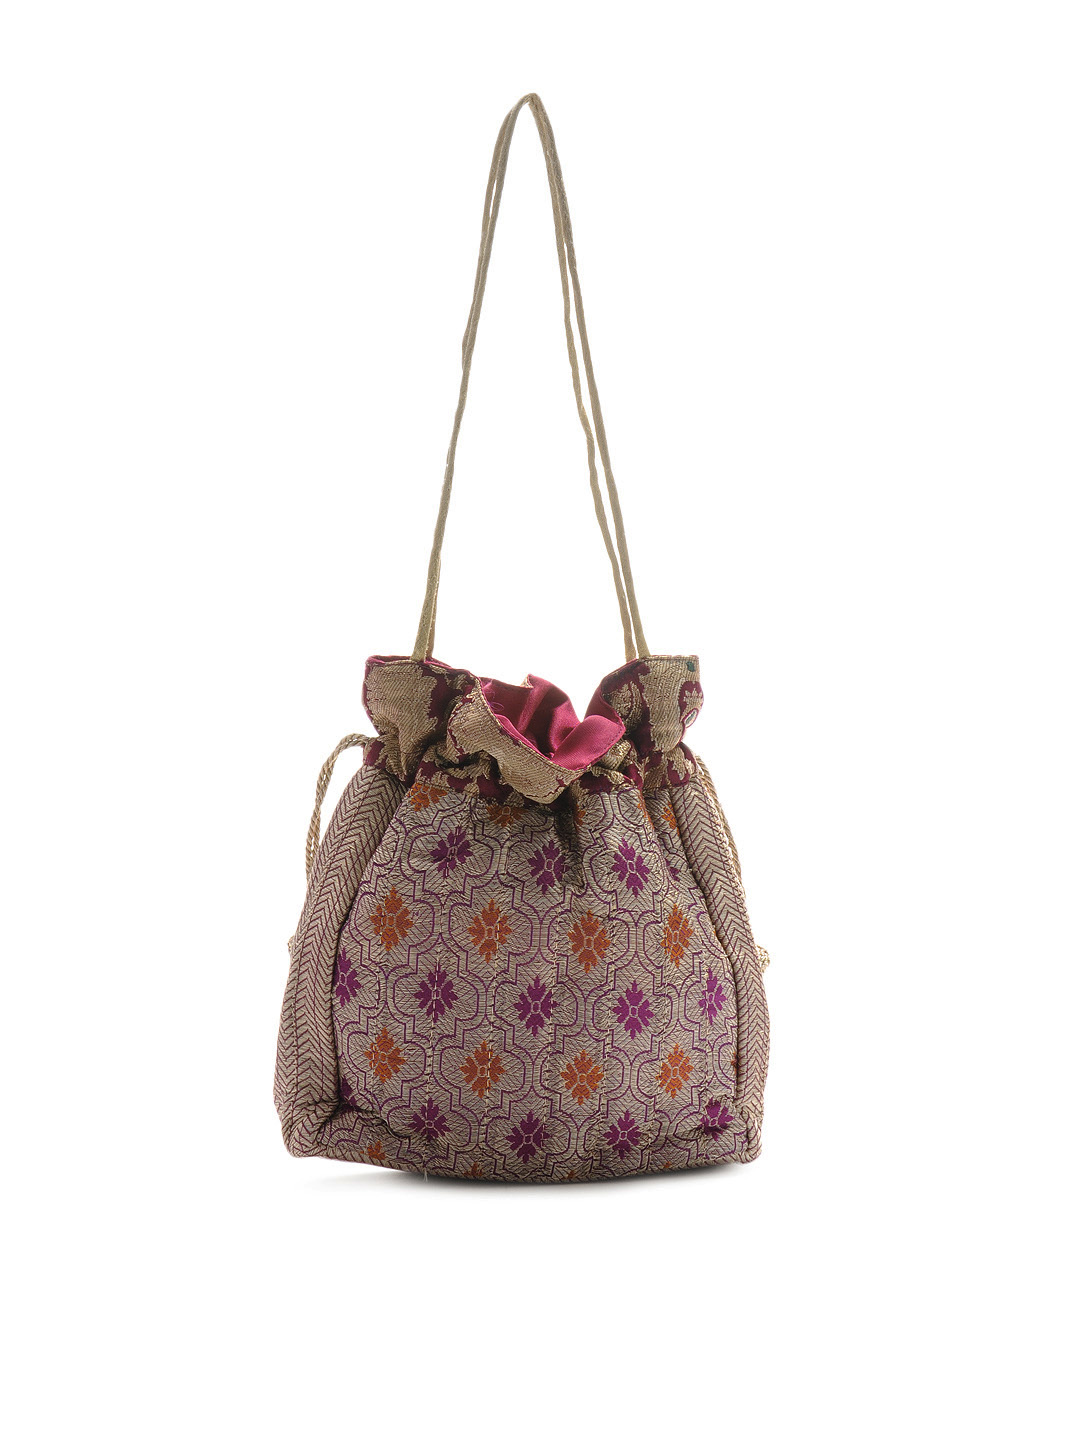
Fabindia Women Magenta & Golden Potli
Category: Accessories / Bags / Clutches
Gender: Women
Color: Magenta
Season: Summer 2012
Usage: Casual